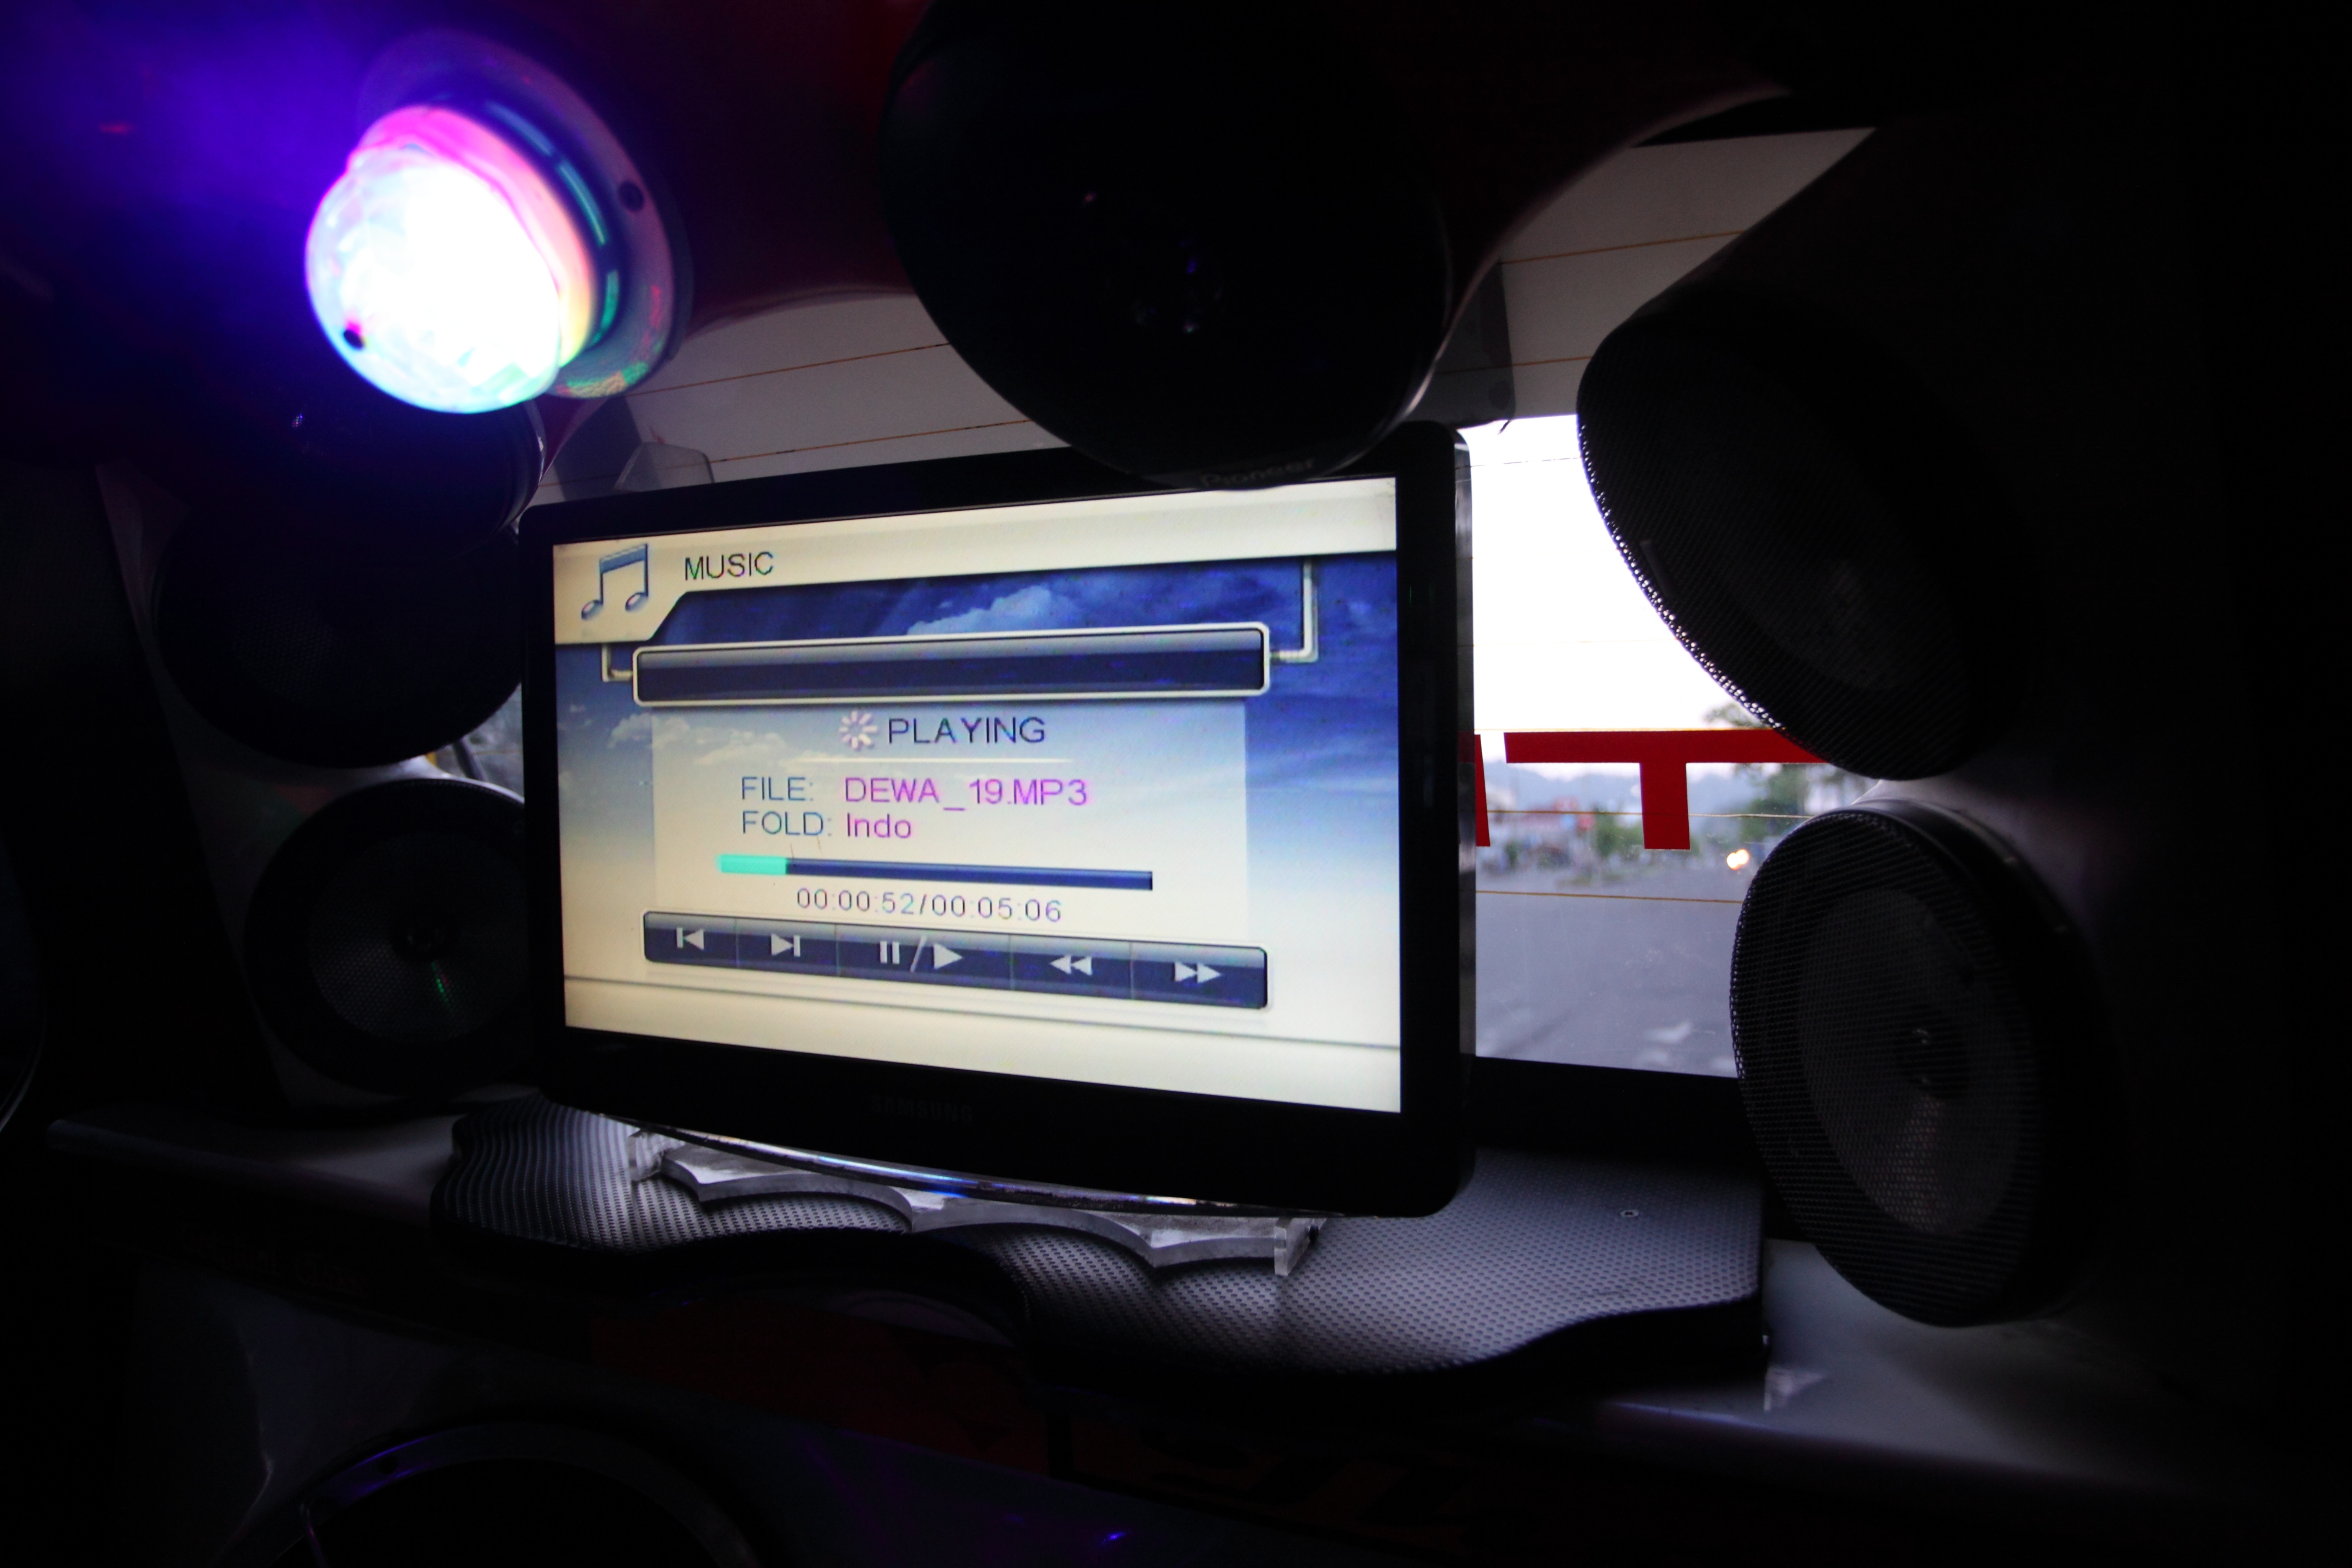
car, driving, vehicle, public transport, original, indonesia, screenshot, padang, automobile make, car modification